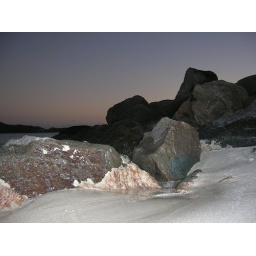
Flash at dusk on water and sand washing up around rocks.